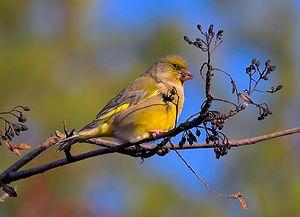
Verdier d'Europe dans la lumière vive d'un matin d'automne, mangeant les dernières alises avant l'hiver. Suomi: Viherpeippo syysaamuna syömässä syksyn viimeisiä marjoja. Kuva on otettu Helsingissä.